Pariyerum Perumal

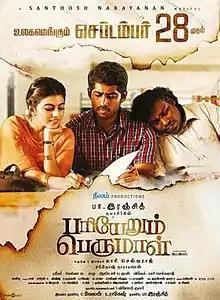
Theatrical release poster

Pariyerum Perumal is a 2018 Indian Tamil-language drama film written and directed by Mari Selvaraj, and produced by Pa. Ranjith. The film stars Kathir and Anandhi, while Yogi Babu, Lijeesh, Hari Krishnan and G. Marimuthu appear in supporting roles. It follows Pariyan (Kathir), who befriends Jothi Mahalakshmi (Anandhi). This irks Jothi's family members due to Pariyan's caste, so they begin harassing him.